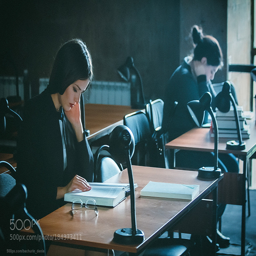
girl reading a book in a public library